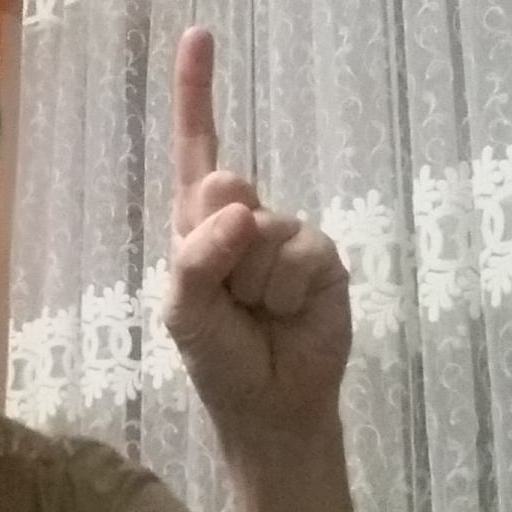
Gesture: one